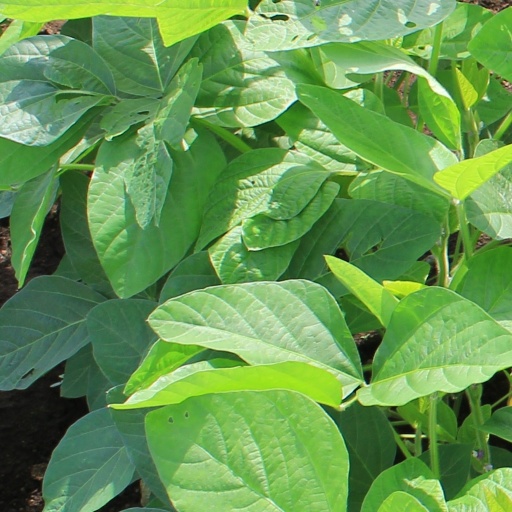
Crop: soybean